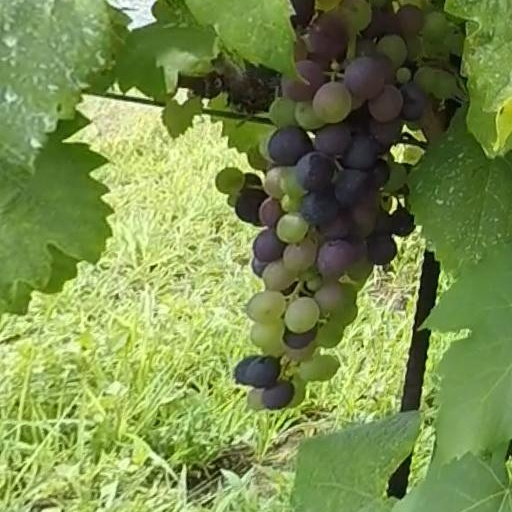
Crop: grape